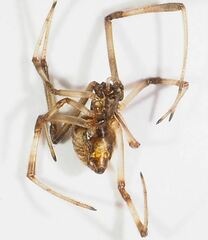
Species: Parasteatoda_tepidariorum